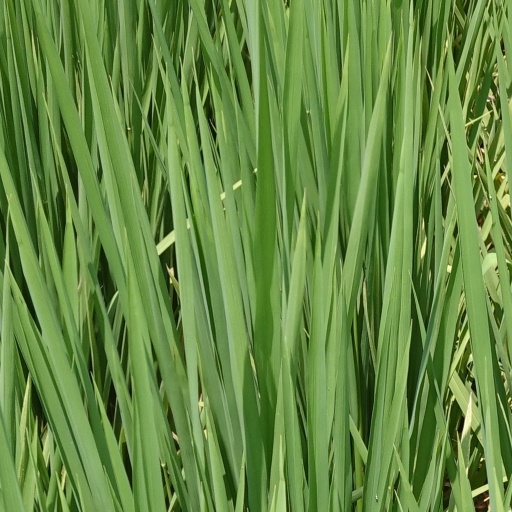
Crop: rice